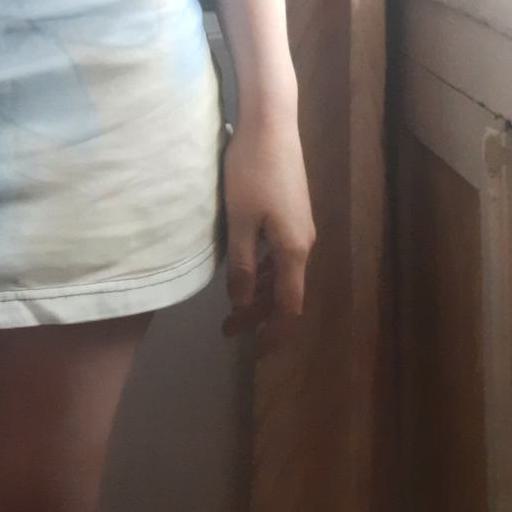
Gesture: no_gesture